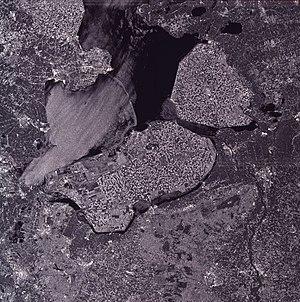
European Remote-Sensing Satellite généralement désignée par l'acronyme ERS est une famille de satellite d'observation de la Terre développée par l'Agence spatiale européenne. Deux satellites ont été construits respectivement ERS-1 lancé en 1991 et ERS-2 lancé en 1995. ERS-1 est arrivé en fin de vie le 10 mars 2000. La mission scientifique d'ERS-2 s'est terminée le 4 juillet 2011 ; le satellite a alors été soumis à des opérations de fin de vie qui se sont déroulées jusqu'au 5 septembre 2011. ERS-1 et ERS-2 ont, l'un comme l'autre, largement dépassé leur durée de vie nominale de 3 ans.